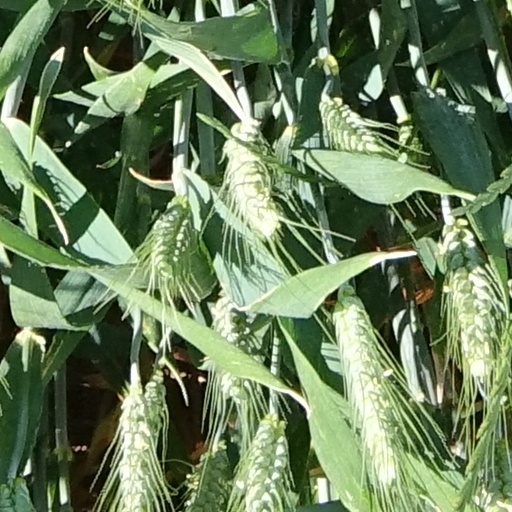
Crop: wheat